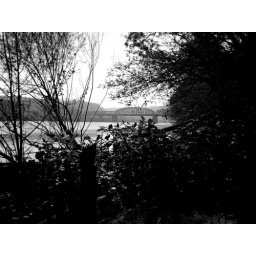
A break in the trees reveals an old railroad bridge (don't know which one).